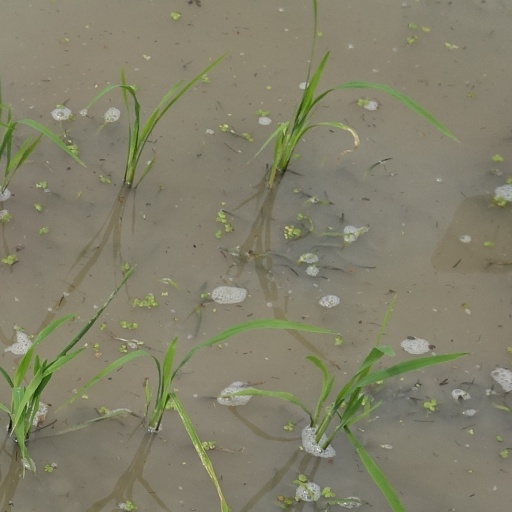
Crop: rice